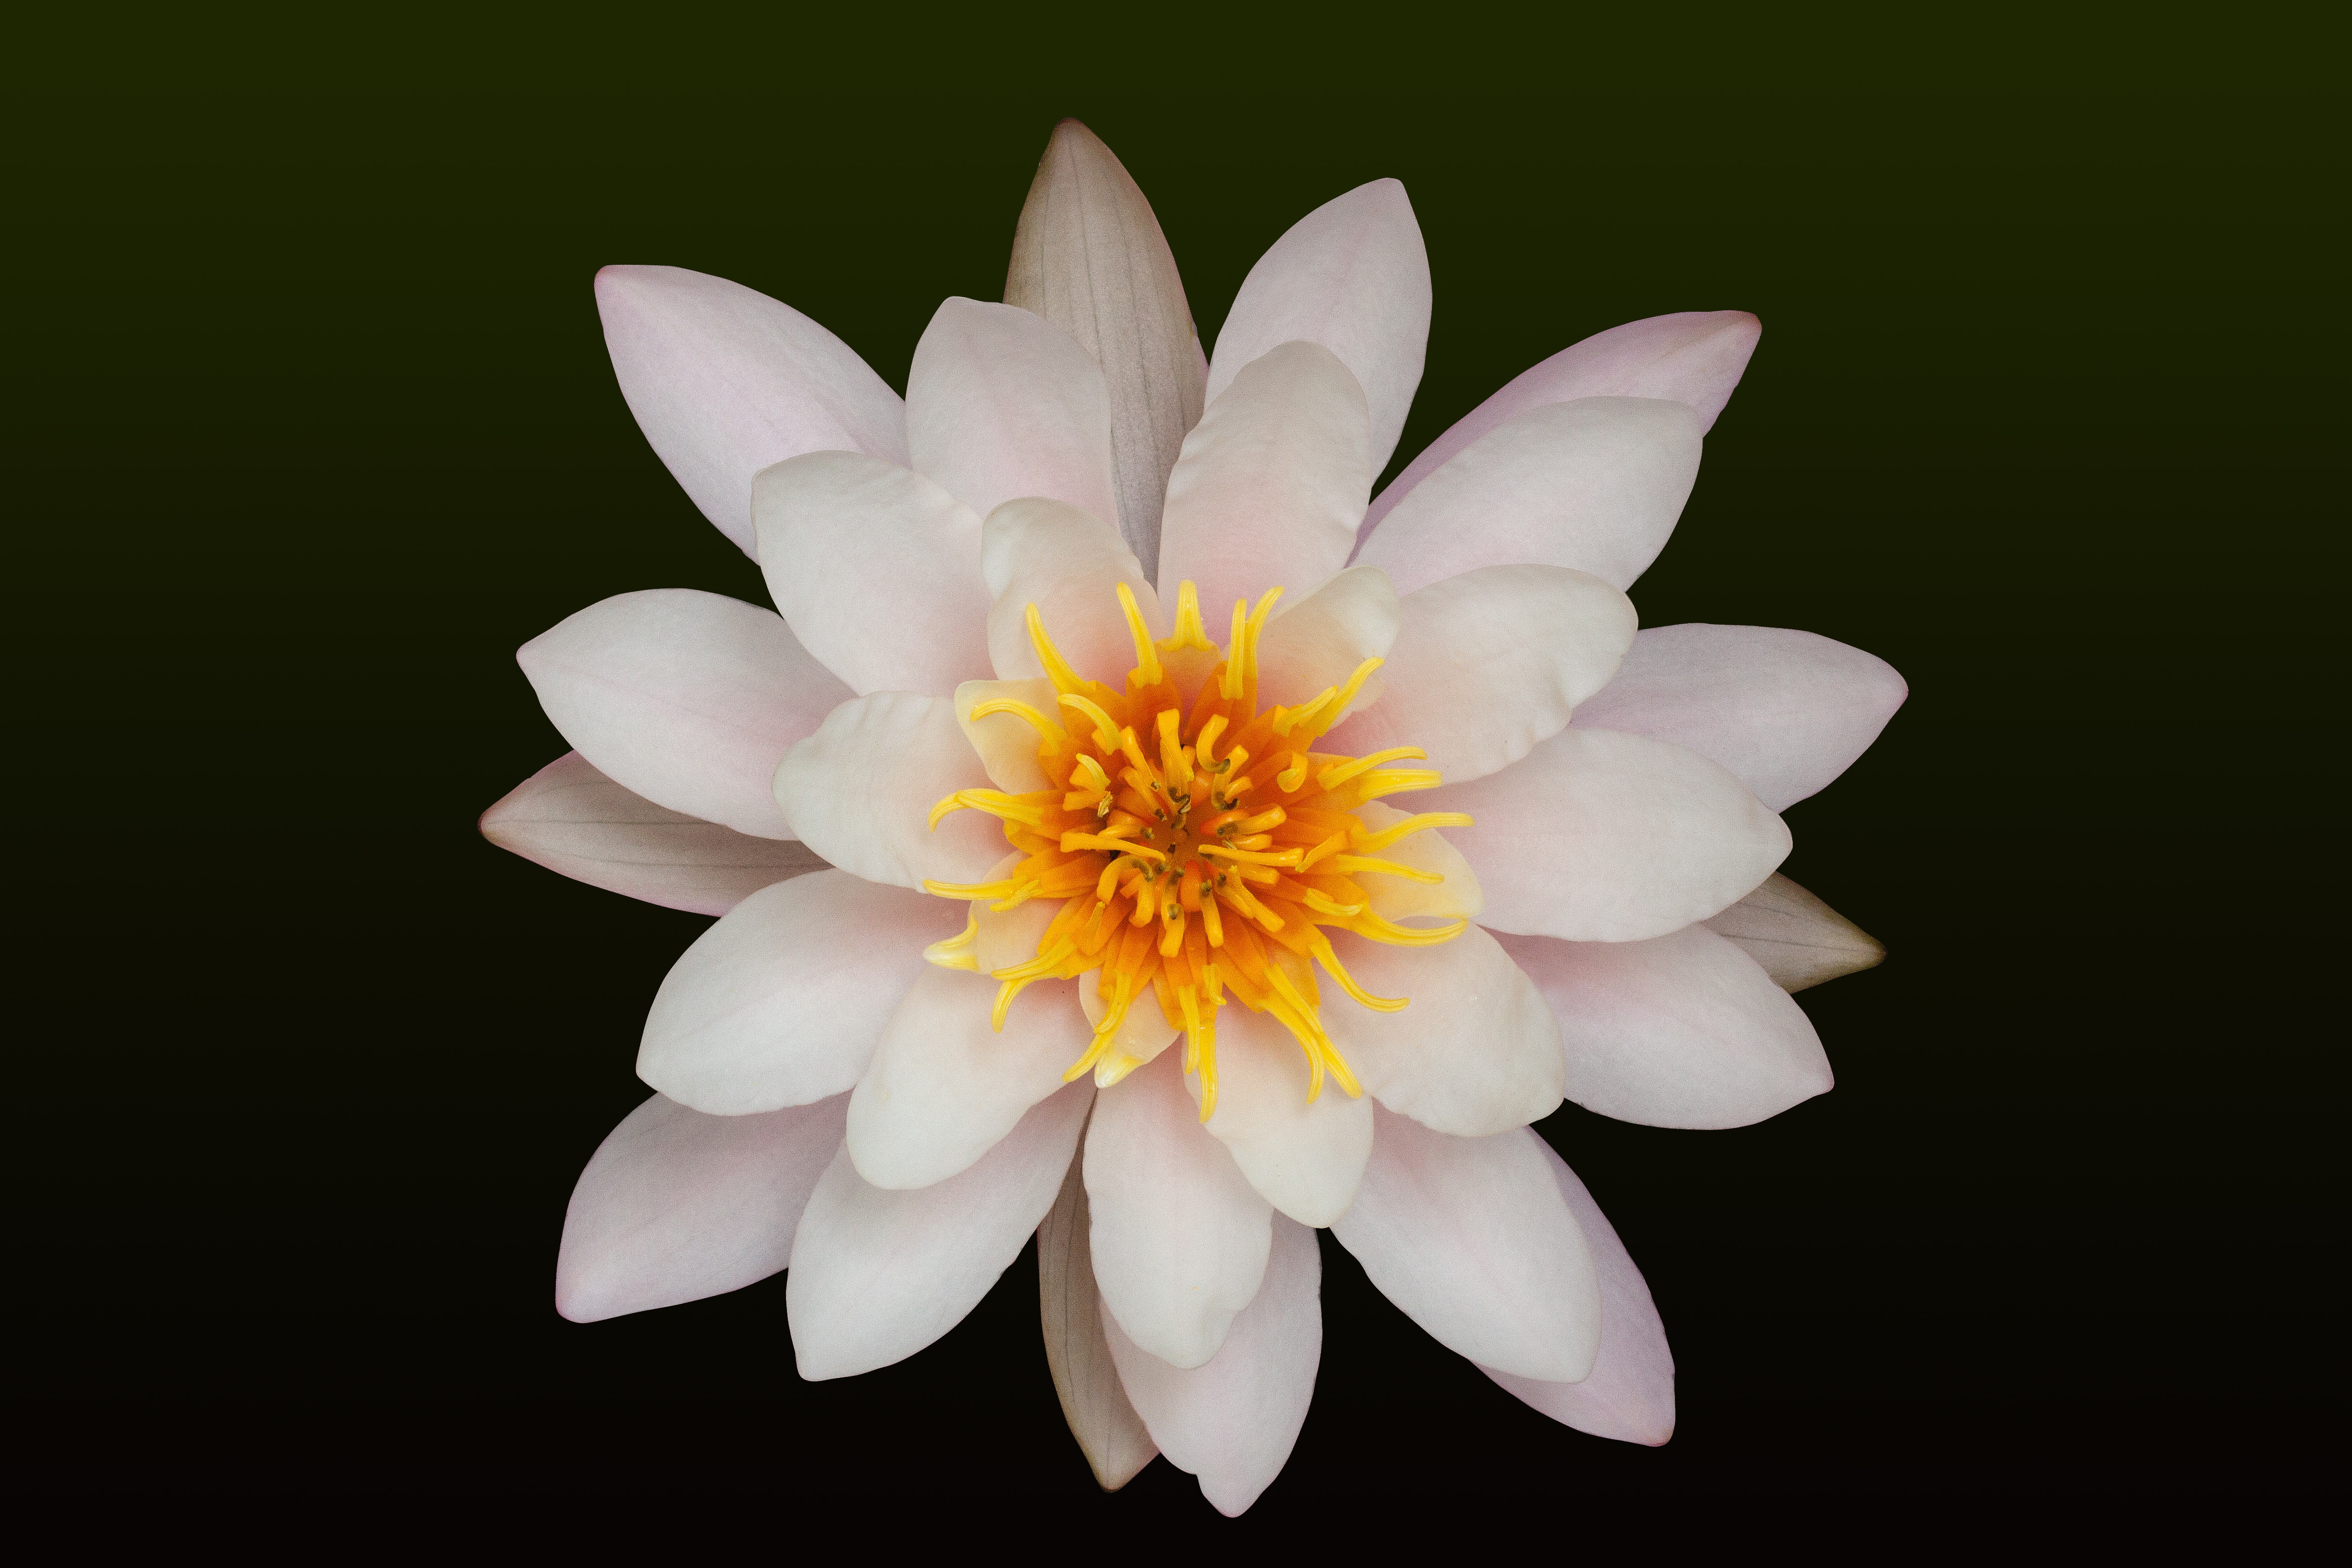
water, nature, blossom, plant, white, flower, petal, lake, pond, yellow, sacred lotus, aquatic plant, flora, flowers, close up, petals, lotus, water lilies, aquatic plants, nymphaea, macro photography, lake rose, flowering plant, daisy family, dark green, silent waters, biotope, soft pink, land plant, lotus family